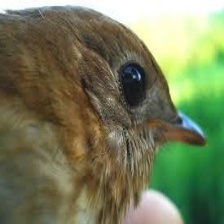
Species: VEERY
Scientific name: CATHARUS FUSCESCENS